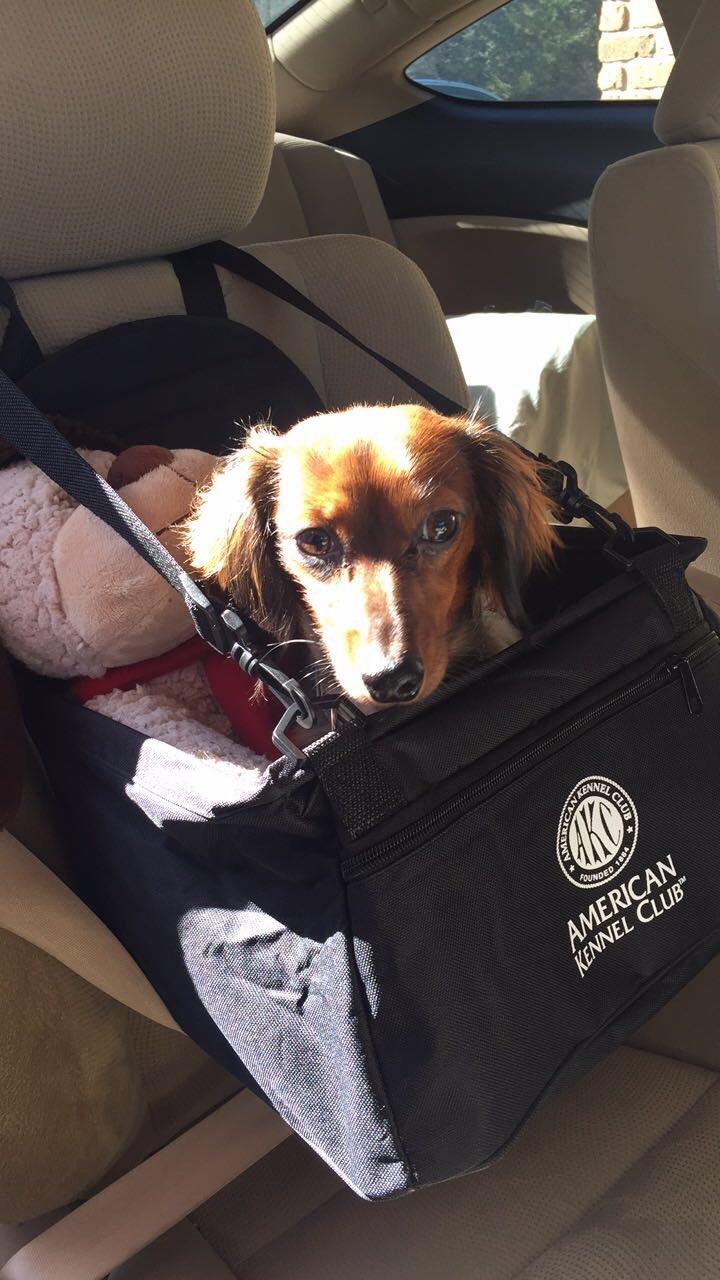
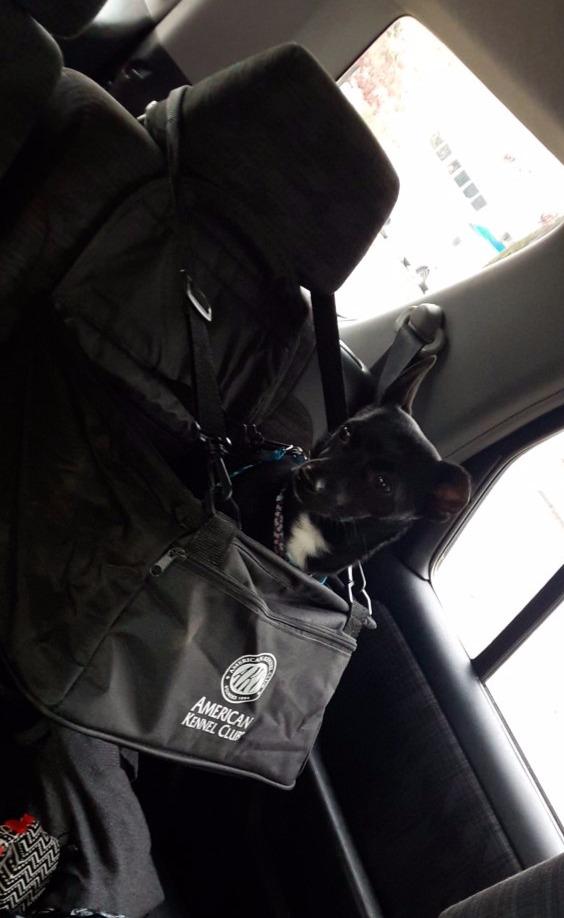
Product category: items_kennel
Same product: yes